Disappearance of Madeleine McCann

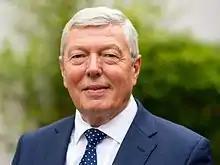
Alan Johnson, British Home Secretary (2009–2010)

A PJ officer acknowledged in 2010 that Portuguese police had been suspicious of the McCanns from the start because of the "media circus". Gerry told "Vanity Fair" in 2008 that he had decided to "market" Madeleine to keep her in the public eye. To that end, a string of public relations consultants arrived in Praia da Luz, deeply resented by the local police, who saw the media attention as counterproductive. Alex Woolfall of the British PR firm Bell Pottinger, representing Mark Warner Ltd, dealt with the media for the first ten days, then the British government sent in press officers. This was apparently unprecedented.